Power engineering

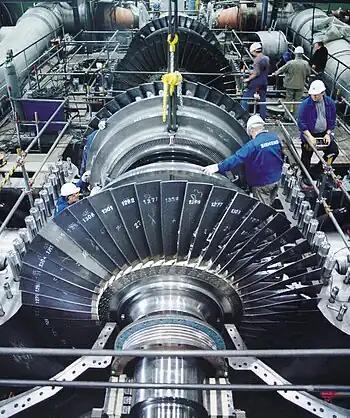
A steam turbine used to provide electric power

Power engineering, also called power systems engineering, is a subfield of electrical engineering that deals with the generation, transmission, distribution, and utilization of electric power, and the electrical apparatus connected to such systems. Although much of the field is concerned with the problems of three-phase AC power – the standard for large-scale power transmission and distribution across the modern world – a significant fraction of the field is concerned with the conversion between AC and DC power and the development of specialized power systems such as those used in aircraft or for electric railway networks. Power engineering draws the majority of its theoretical base from electrical engineering and mechanical engineering.